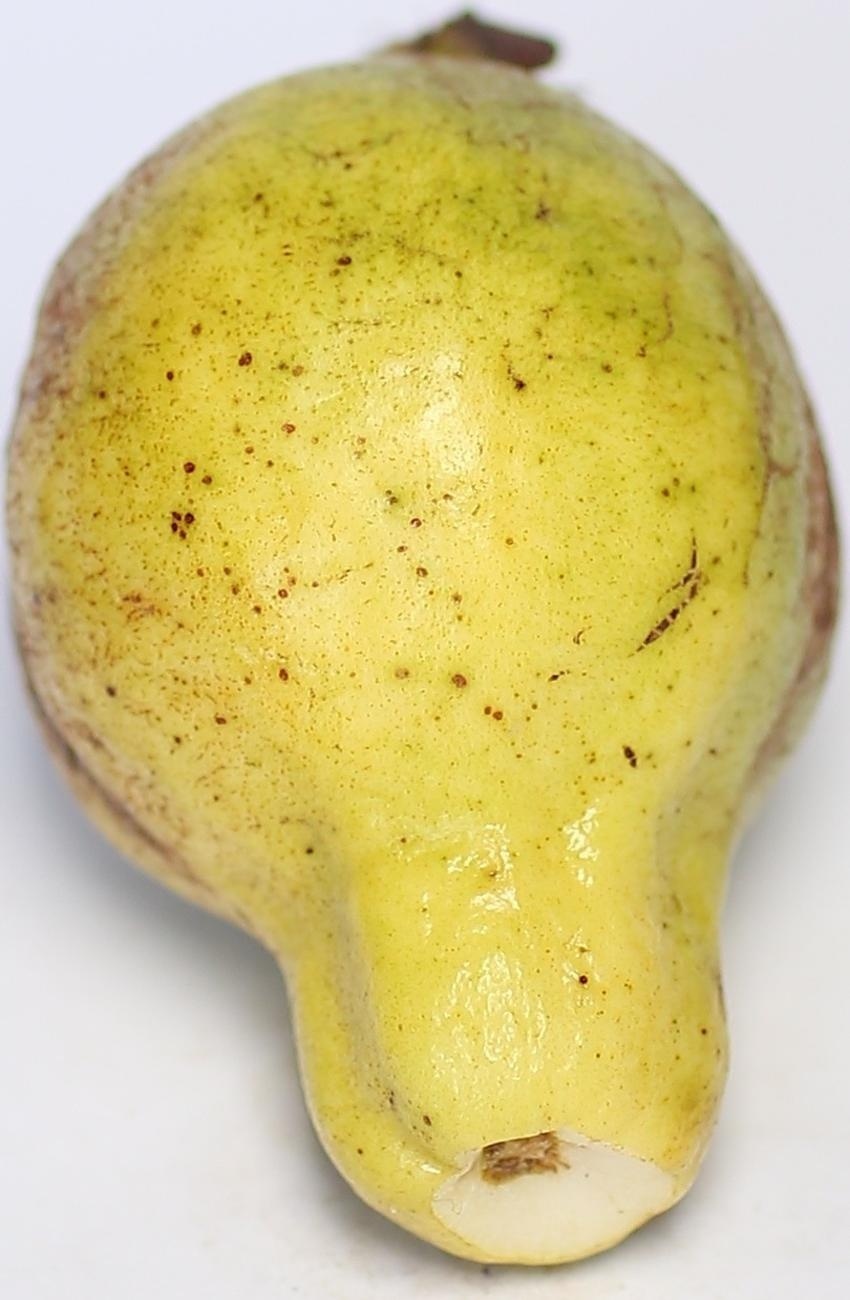
Maturity: mature-green
Variety: local-sindhi